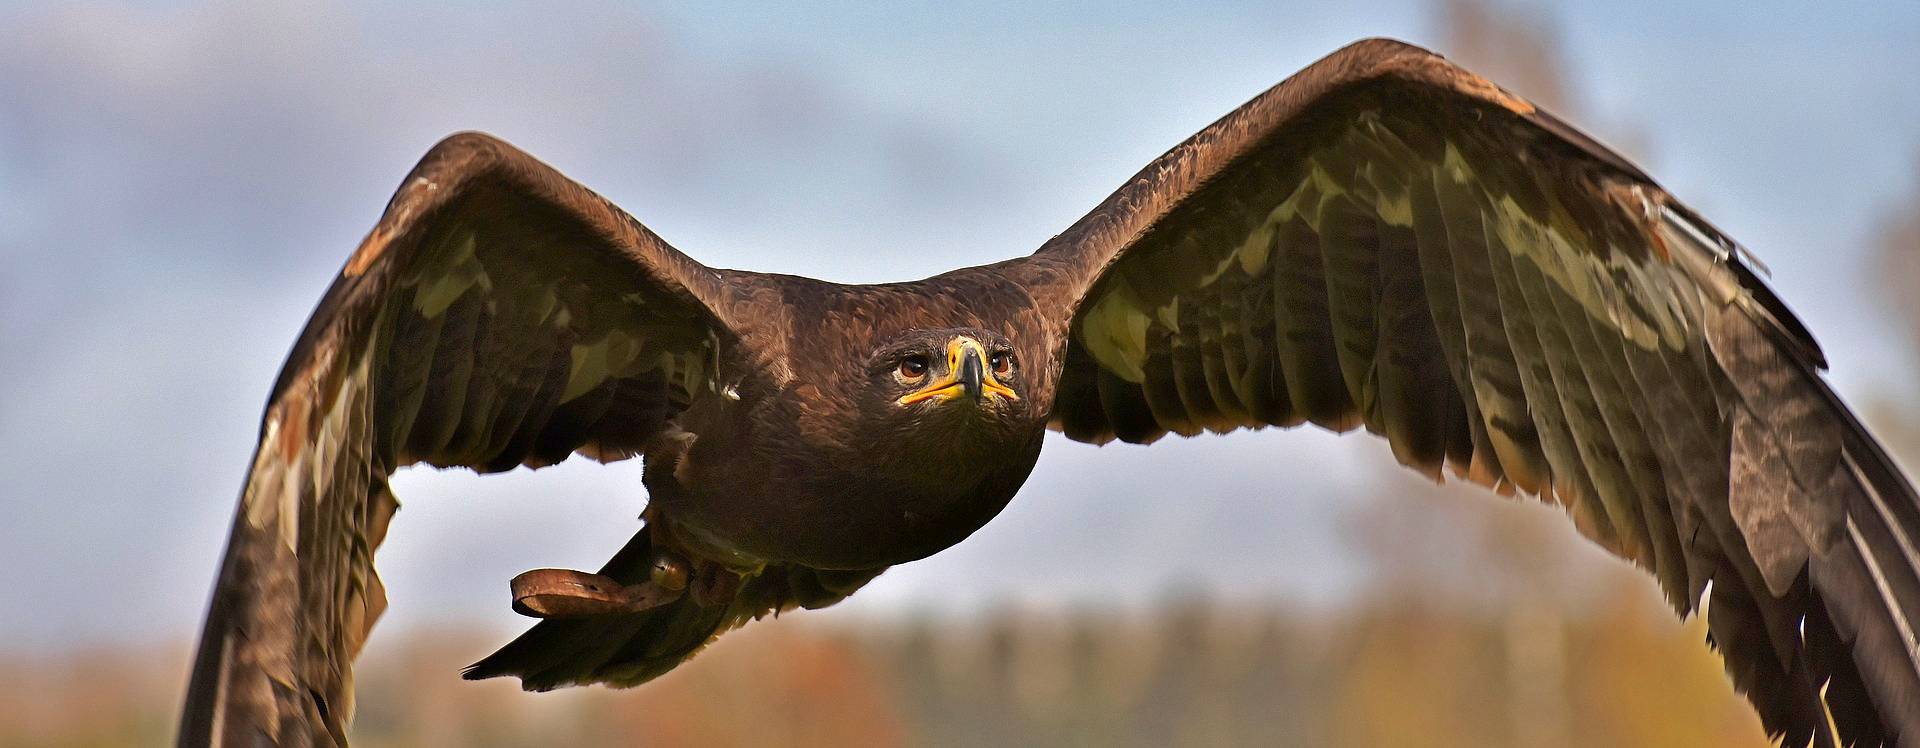
animals, golden eagle, bird, bird of prey, eagle, buzzard, kite, beak, wing, accipitriformes, accipitridae, falcon, wildlife, falconiformes, hawk, vulture, red tailed hawk